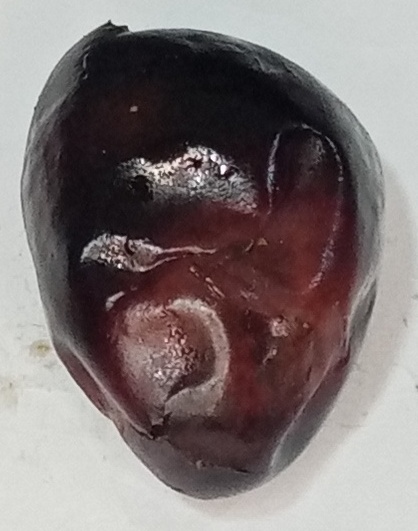
Variety: kupro
Size: large
Grade: grade-3